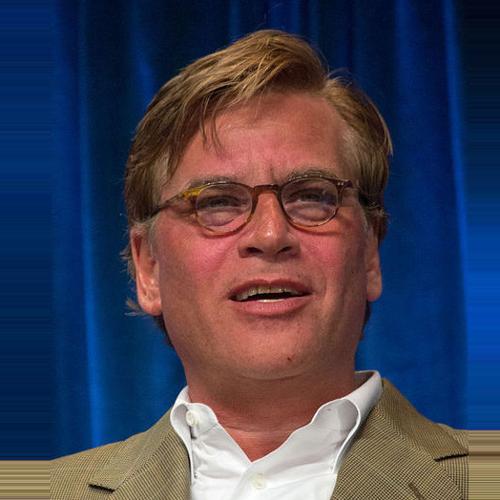
Age: 51